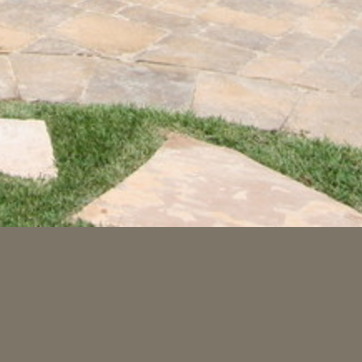
Material: stone